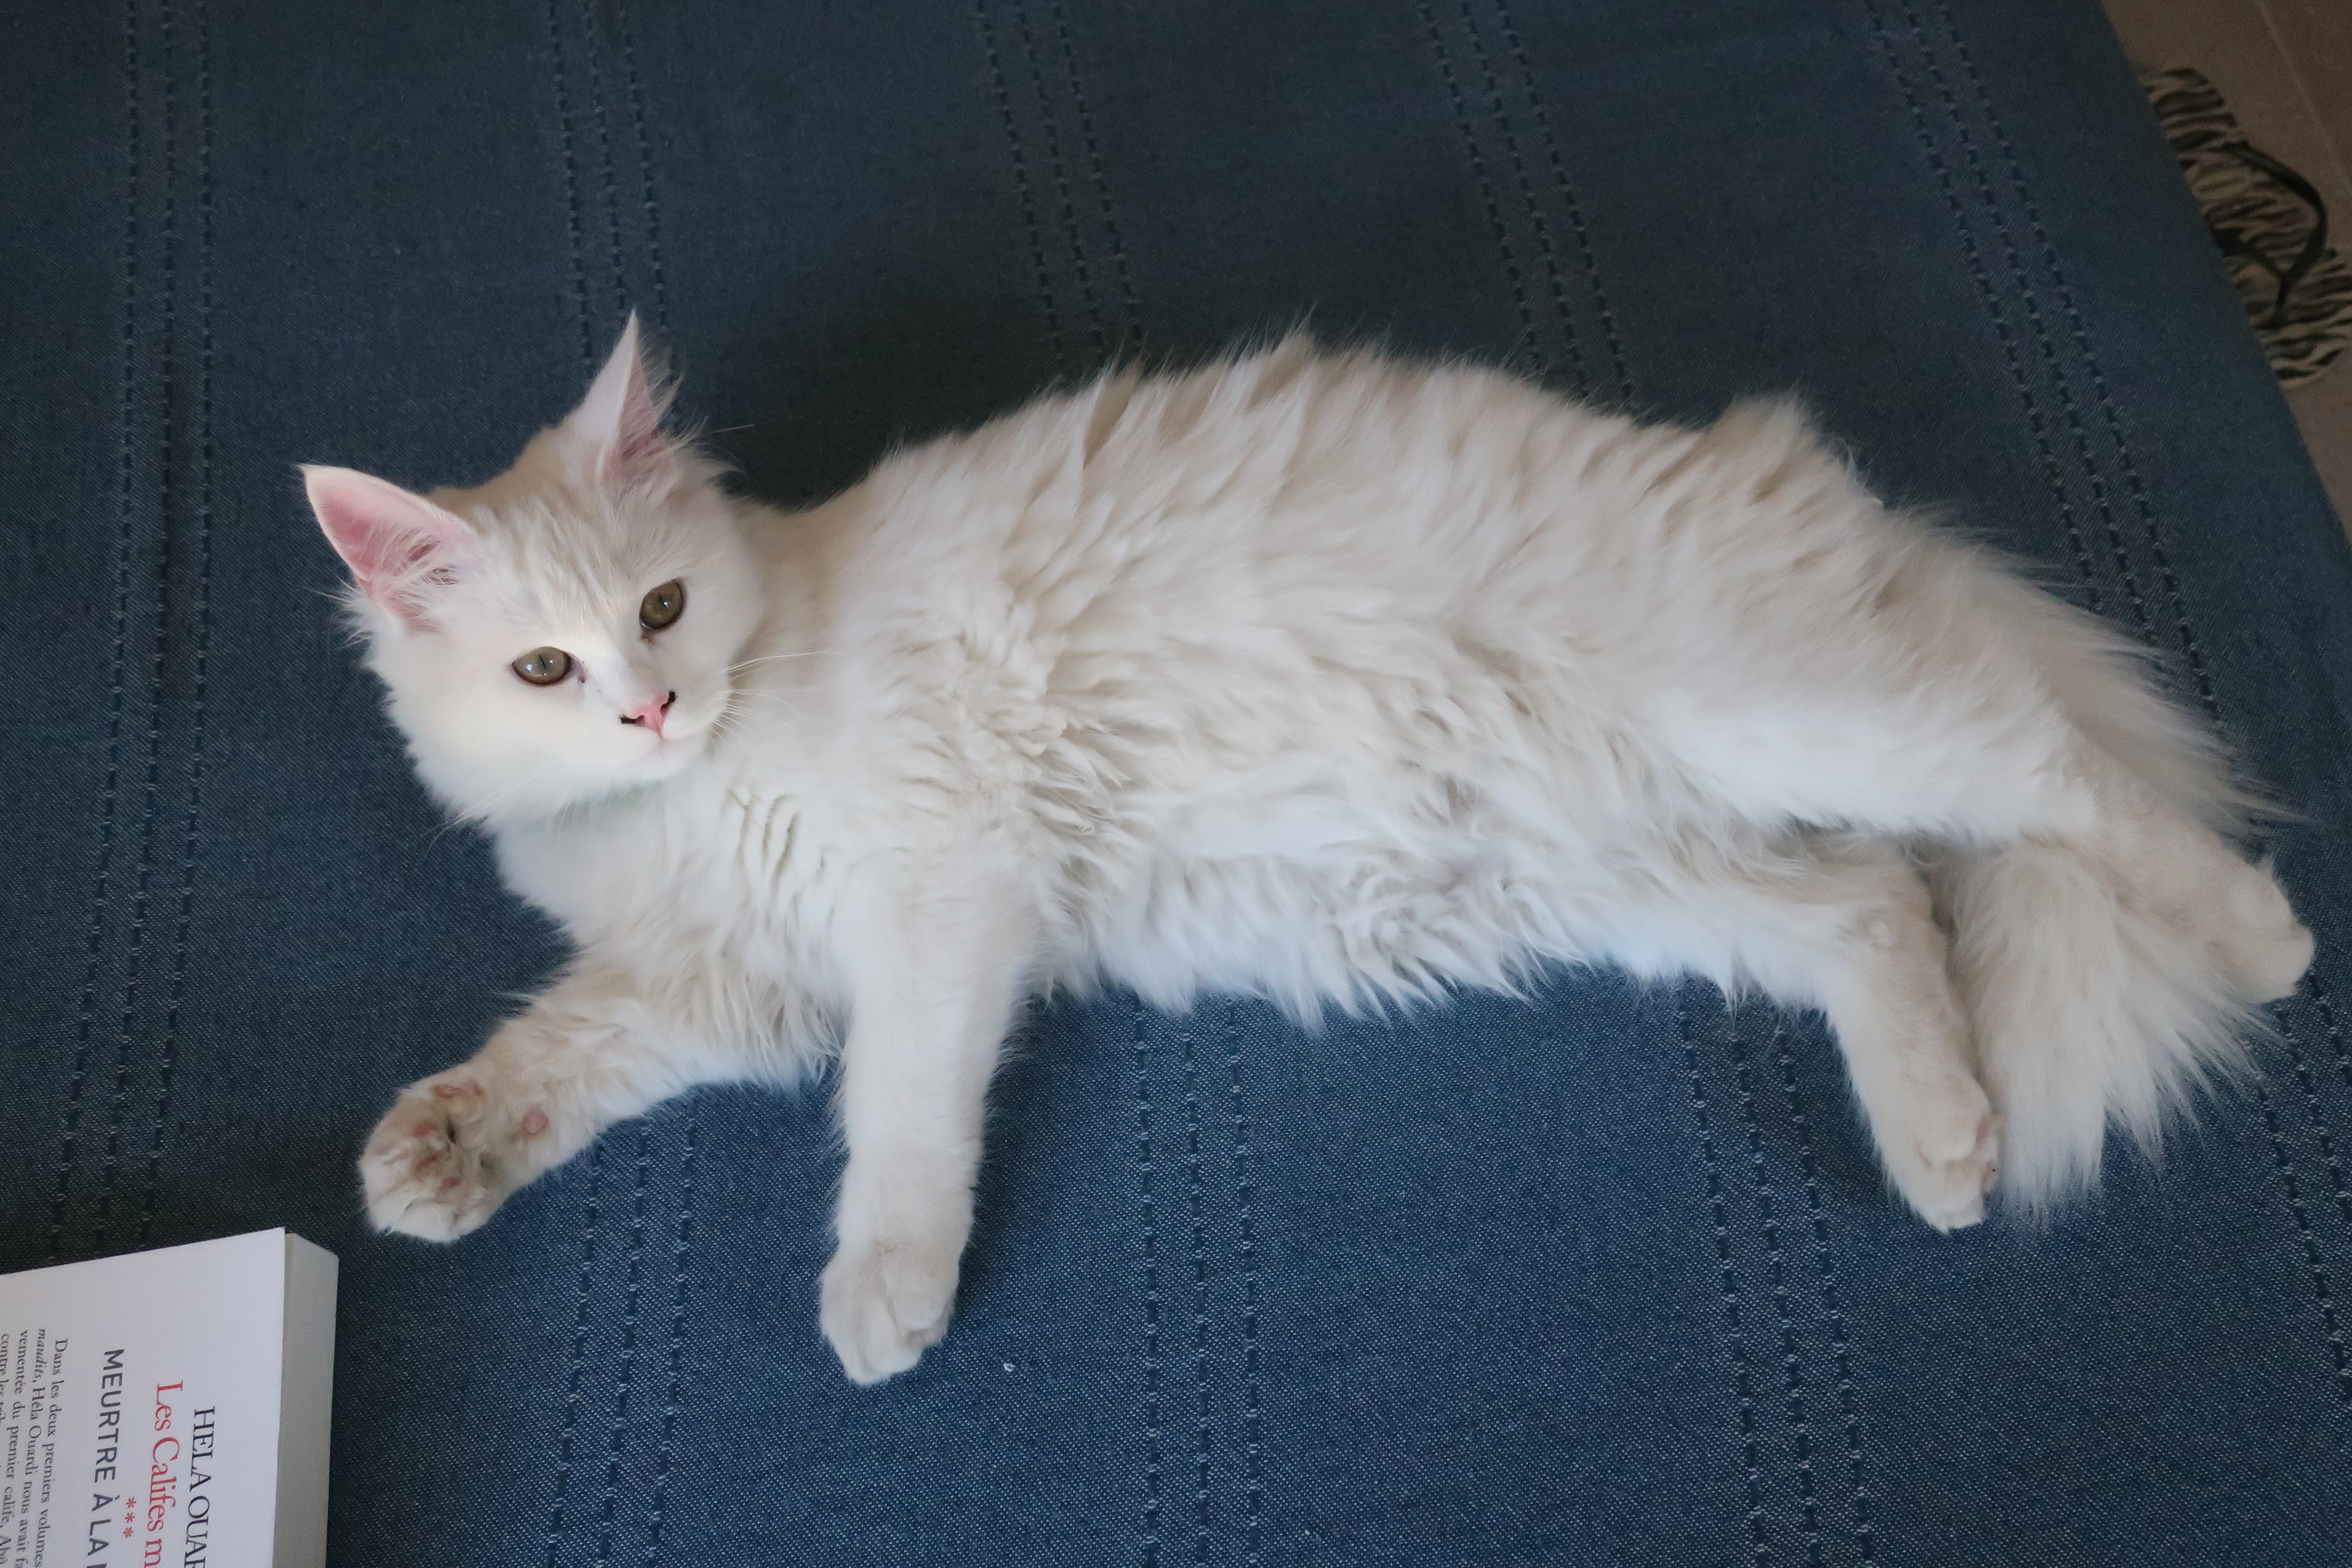
animal, cat, portrait, mackerel, eyes, pet, fur, domestic, eye, carnivore, felidae, small to medium sized cats, whiskers, fawn, tail, snout, paw, domestic short haired cat, claw